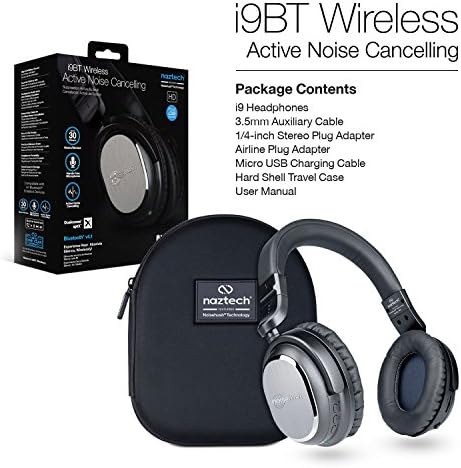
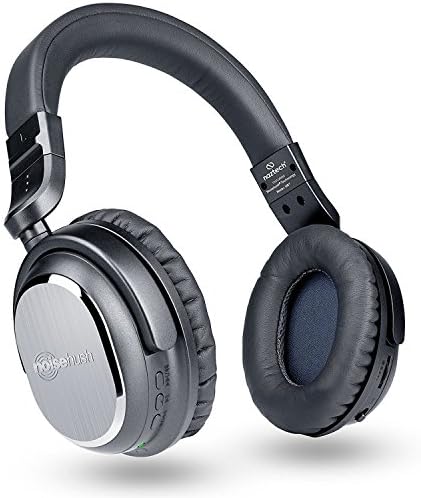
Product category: headphones
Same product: yes